HMS Ben-my-Chree

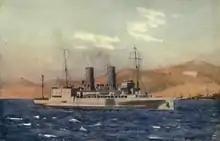
Illustration of "Ben-my-Chree" off the Dardanelles in 1915

In May 1915, she sailed for the Dardanelles, carrying two Short Type 184 torpedo bombers, and arrived at Lesbos on 10 June. Her aircraft were mainly involved in spotting for ships providing naval gunfire support for troops ashore, although they also conducted reconnaissance missions of the area. On 11 August, one of these missions had spotted an Ottoman ship off the north coast of the Sea of Marmora and, on the following day, Flight Commander Charles Edmonds attacked it flying a Short 184 seaplane. He left his observer behind and flew with a reduced fuel load to lighten his aircraft enough to carry a , torpedo. He successfully dropped his aerial torpedo at a distance of about and an altitude of . It turned out that his target had been beached after having been torpedoed by the British submarine . This was followed by a successful attack on 17 August against a ship by Edmonds. Flight Lieutenant George Dacre accompanied Edmonds on his flight in his own aircraft, but suffered engine troubles and had to land in the Dardanelles. He was taxiing on the water when he encountered a large steam tugboat, which he promptly torpedoed. After taxiing for several miles he was able to get airborne again and was within gliding distance of "Ben-my-Chree" when his engine failed permanently.